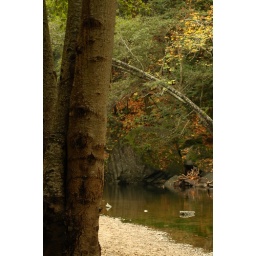
Big Sur tree by river